Ken Jeong

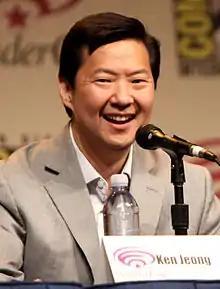
Jeong in 2012

Kendrick Kang-Joh Jeong (born July 13, 1969) is an American stand-up comedian and actor. He rose to prominence for playing Leslie Chow in "The Hangover" film series (2009–2013) and Ben Chang in the NBC sitcom "Community" (2009–2015). He created, wrote and produced the ABC sitcom "Dr. Ken" (2015–2017), in which he portrays the titular character, and he has appeared in the films "Knocked Up" (2007), "Role Models" (2008), "Furry Vengeance" (2010), "The Duff" (2015), "Ride Along 2" (2016), "Crazy Rich Asians" (2018), "Scoob!" (2020) and "Tom & Jerry" (2021).